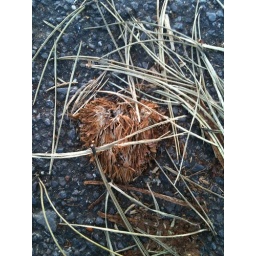
iPhone photo of heart for 365Found in the road under pine trees